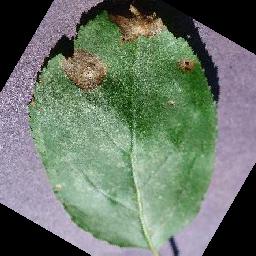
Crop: apple
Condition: black_rot